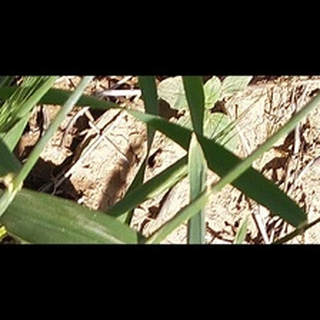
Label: healthy_wheat